Denis and Me

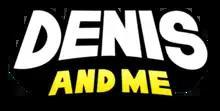

Denis and Me is a Canadian animated television series created by YouTuber Denis Kopotun and Diana Moore, produced by Headspinner Productions and distributed by WildBrain. The series follows about a teenager named Denis, who is portrayed by Kopotun as a fictionalised version of himself, and his cat Sir Meows A Lot. It is currently running on the Canadian streaming service Crave, as well WildBrain Television's Family Channel. The French-language version of this show, Denis et moi, premiered on Télémagino on Saturday, July 31, 2021. All the episodes and specials are also available globally on the official YouTube channel.